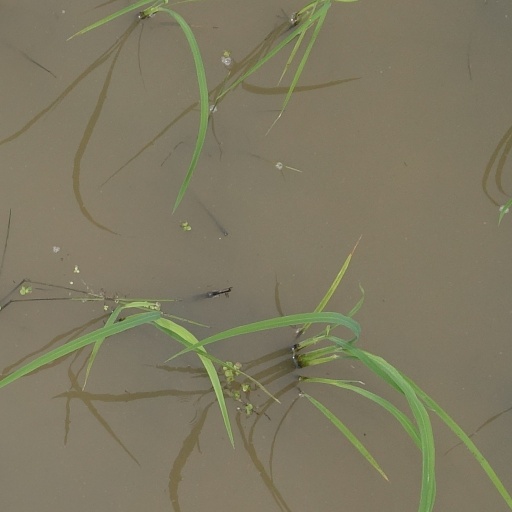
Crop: rice